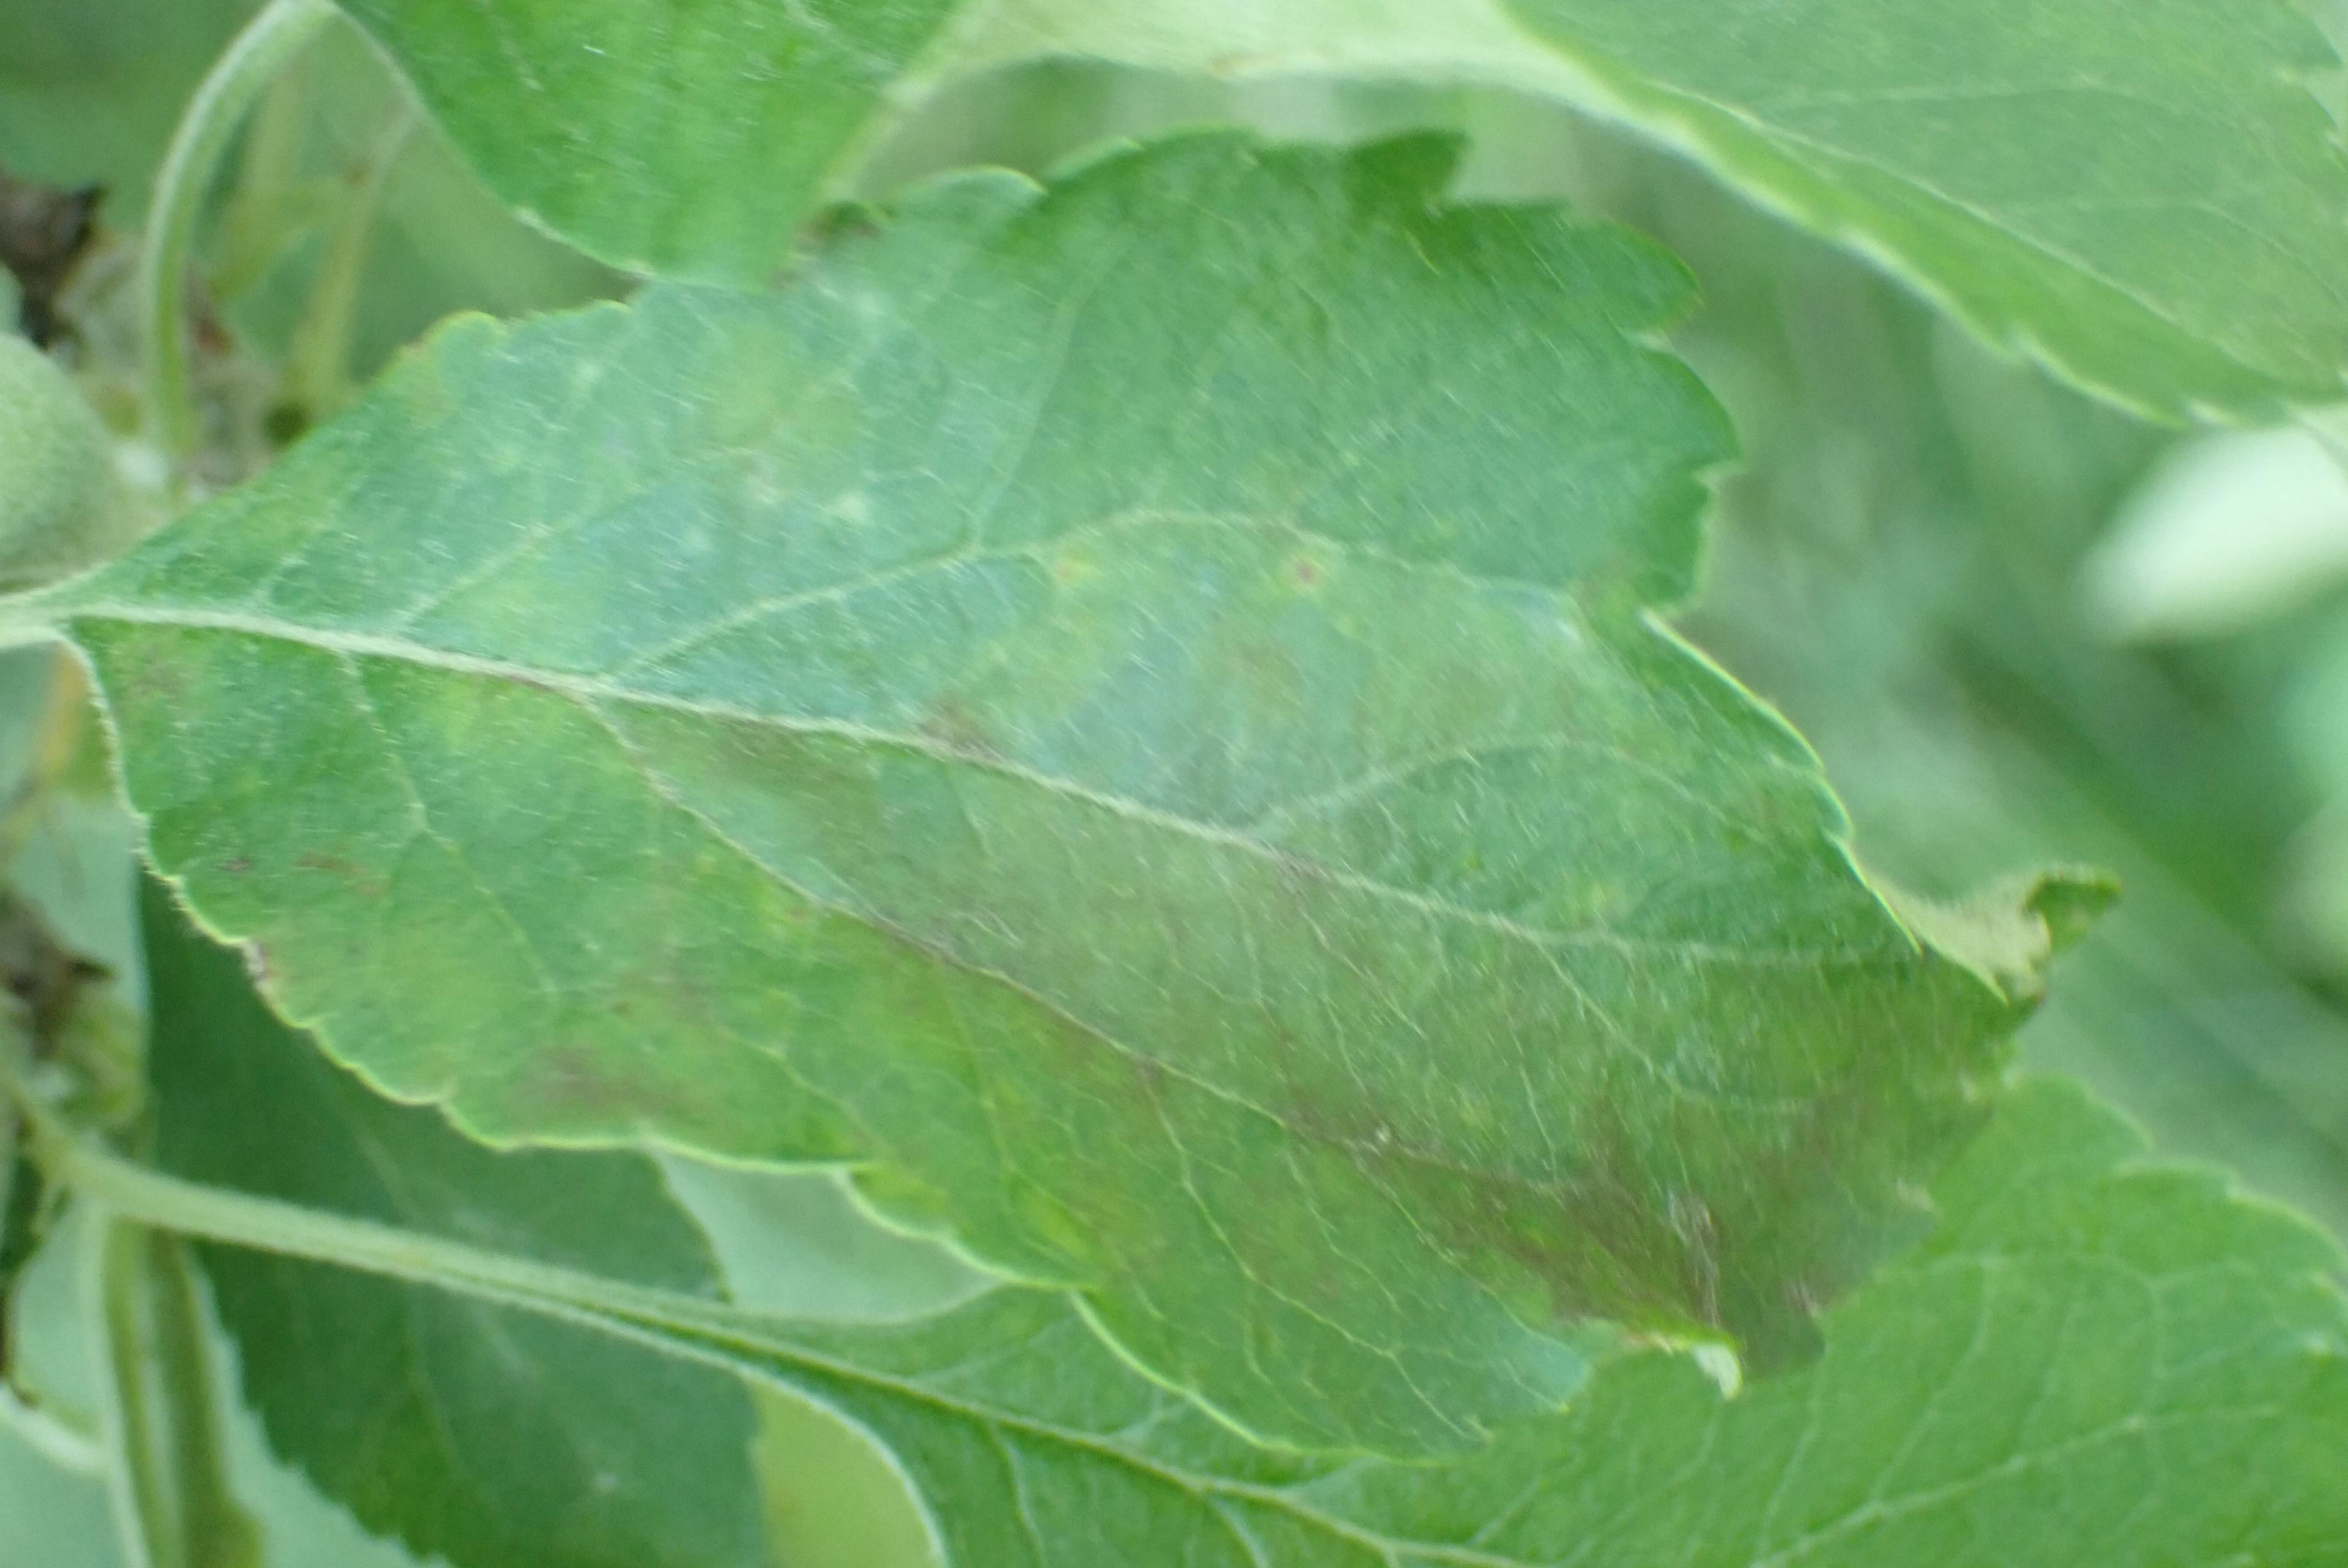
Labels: scab